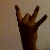
The image shows a hand gesture representing the number 8 in Indian Sign Language.